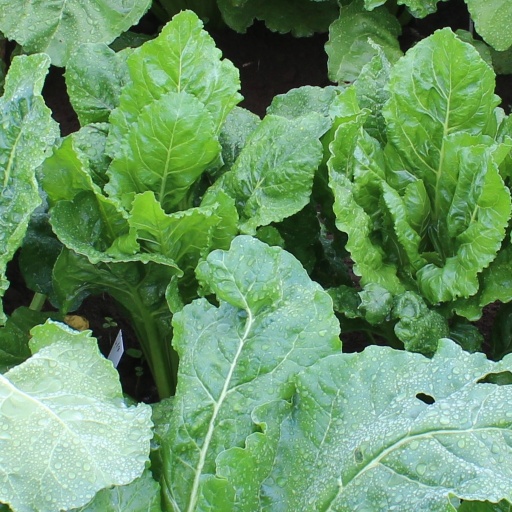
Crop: sugar beet